John Syme (lawyer)

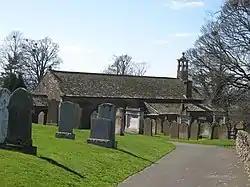
Tinwald Church. The influential John Bushby lived in the village.

Syme got to know Burns whilst the poet was living at Ellisland Farm and came into Dumfries once a week to collector his mail from the Post Office. In September 1790 he was invited to breakfast at Ellisland and met Jean Armour, however he was not very taken by her, observing "Methinks he has exhibited his poetical genius when he celebrated her." The two met socially at John Bushby's home at Tinwald. Burn's is said to have fallen out with Bushby over a prank where he pretended that a pudding was cold, however when Burns heartily 'tucked in' he bady scalded his mouth on the piping hot food. In September 1793 he wrote of Burns that "Were it not for his presence, I should feel a dreary blank in the society of this town" and in June 1793 he commented that "I see Burns frequently, and love him more and more."